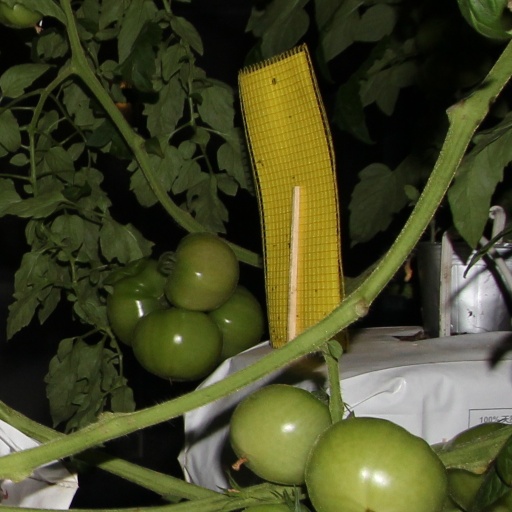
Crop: tomato